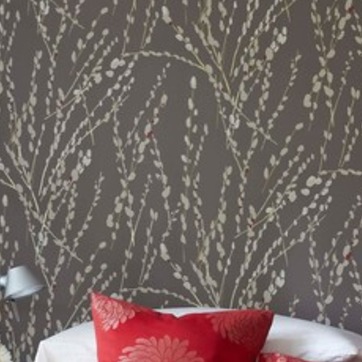
Material: wallpaper